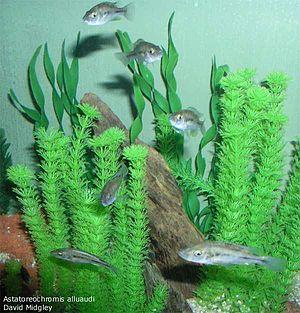
Le genre Astatoreochromis regroupe plusieurs espèces de poissons téléostéens de la famille des Cichlidae.